Tronoša Monastery

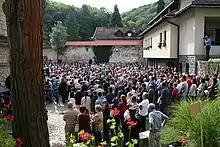
The 700th anniversary of the establishment of the monastery (2017)

There are no proper historical records which confirm the origin of the monastery and everything known about it is according to the various traditional writings. The monastery was an endowment of King Stefan Dragutin. However, he died in 1316 and the construction was finished by his widow, Queen Catherine in 1317. It was named after three rivers which confluence into one at the monastery ("tri reke koje vodu nose", "three water bearing rivers"). The original edifice was looted and razed by the Ottoman Empire several times in the 14th and 15th centuries. It ended up being completely demolished and it is not known what the original monastery looked like.